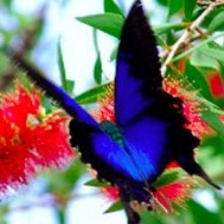
Species: ULYSES